History of the Kuomintang

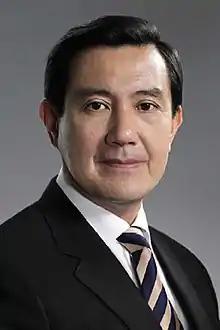
President Ma Ying-jeou

Chiang Kai-shek's retreat to Taiwan following the Chinese Civil War, and the subsequent establishment of the ROC in December 1949, marked the beginning of the One-China party line. In Taiwan, the KMT immediately insisted on its right to maintain the position of the legal representative of all of China. The "government in exile", a term the ROC under Chiang Kai-shek elected to call itself, remained a status recognized by the international community until October 1971, when Taiwan's seat in the UN Security Council was replaced by that of the PRC, and February 1972, which marked Nixon's historical visit to Peking which ended in the Shanghai Communiqué.